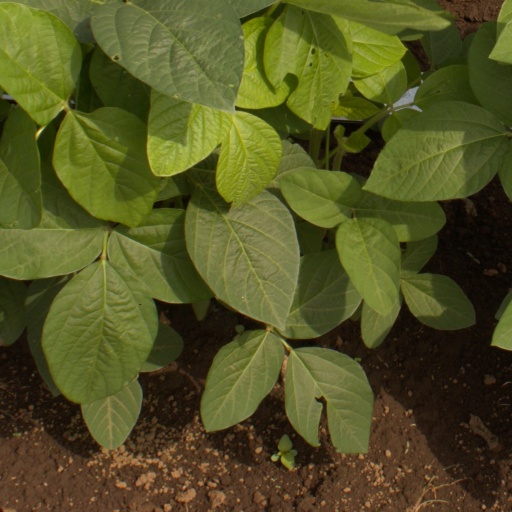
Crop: soybean